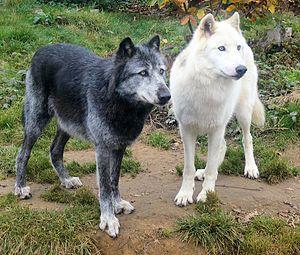
Le Loup, aussi appelé Loup commun ou Loup gris, est l'espèce de canidés la plus répandue. L'appellation la plus courante est « loup » tout court, bien que ce nom désigne également d'autres canidés.
Le zoo de La Boissière-du-Doré est un parc zoologique français privé fondé en 1984 par Dany et Monique Laurent, sur le territoire de la commune de La Boissière-du-Doré en Loire-Atlantique, à la frontière du département avec celui de Maine-et-Loire. C'est leur fils Sébastien Laurent qui dirige le parc zoologique depuis 2008.